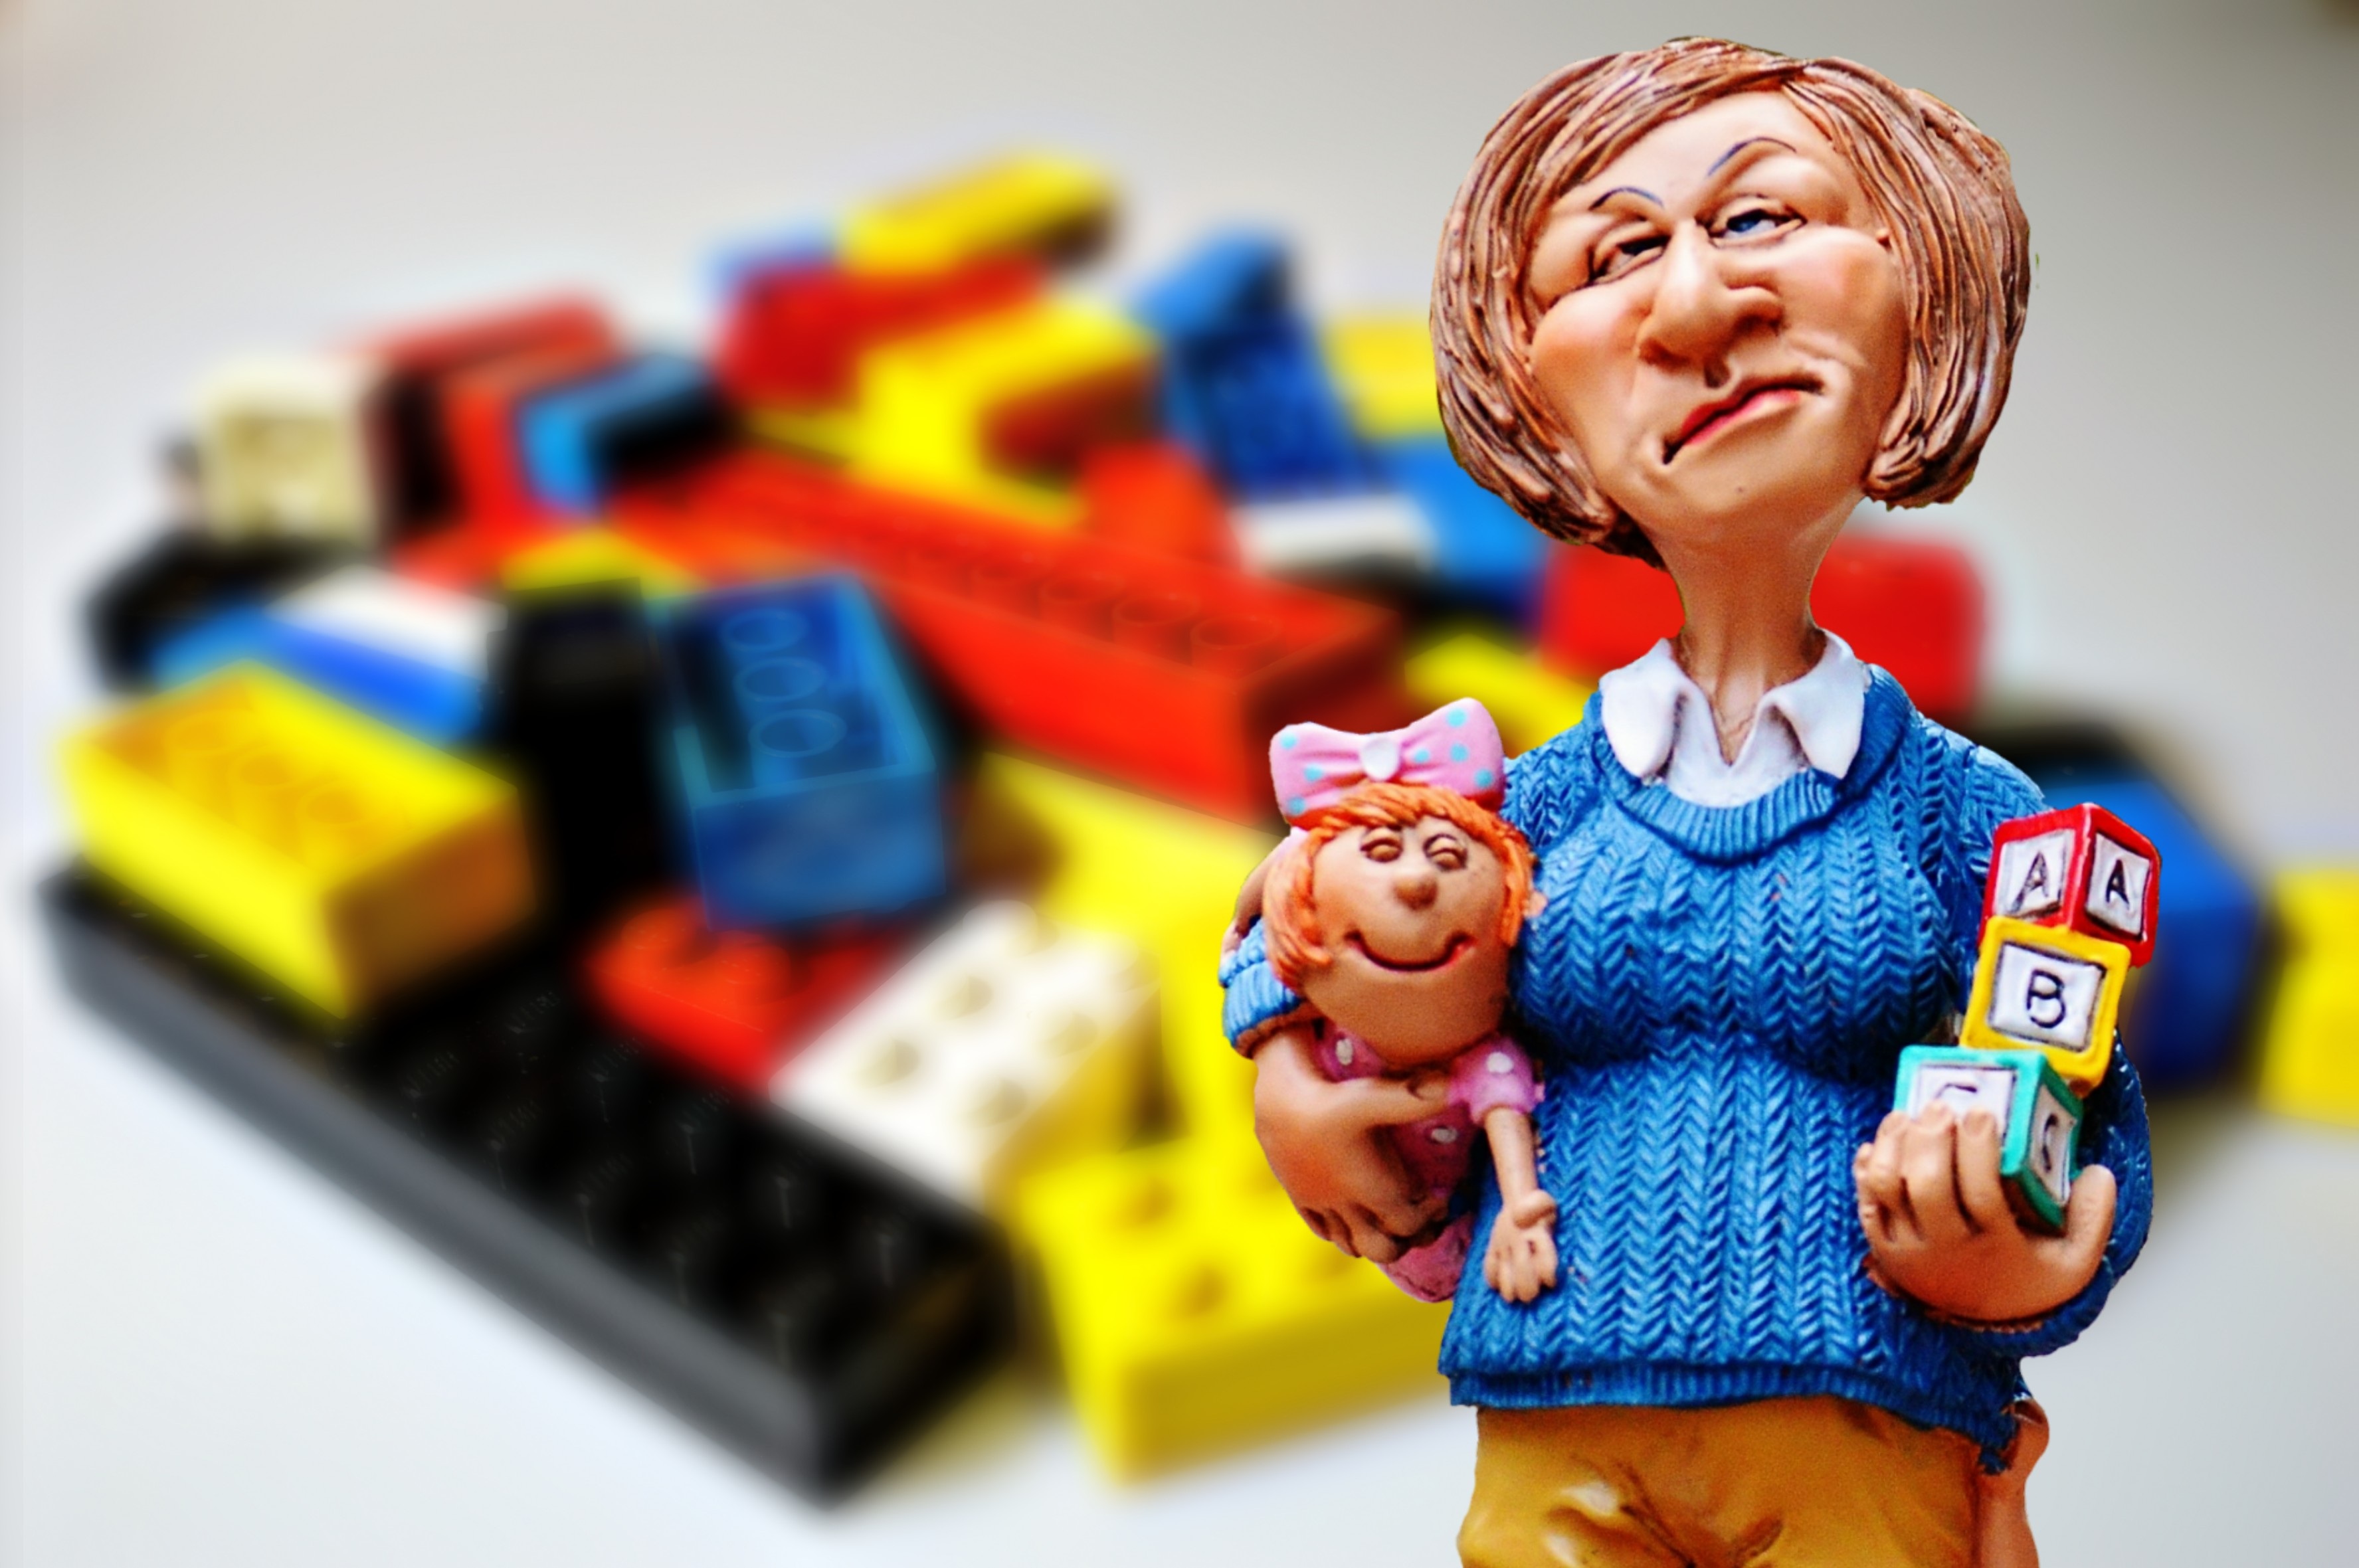
play, cute, child, toy, children, fun, toys, funny, lego, kindergarten, action figure, play stone, building blocks, children's room, nanny, baby sitter, children educator, kindergarten teacher